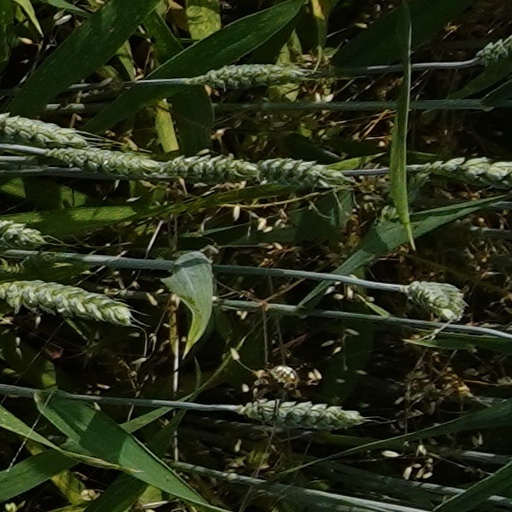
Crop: wheat